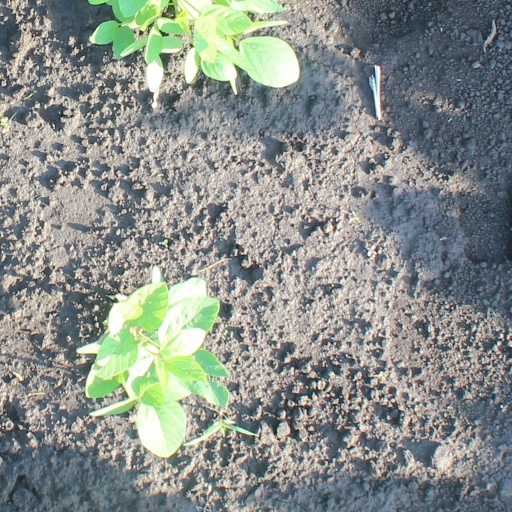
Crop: soybean